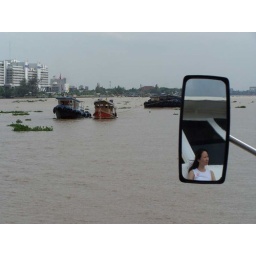
Tug boats with reflection of tourist in the captain's mirrors